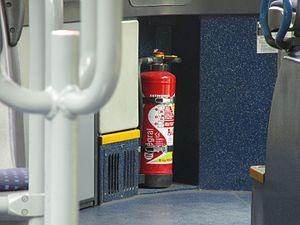
Un extincteur à bord du Mercedes-Benz Citaro C1 GNV n°3051 du Stac.
Synchro Bus, anciennement Stac, est une marque déposée appartenant à la communauté d’agglomération du Grand Chambéry, qui désigne sous ce nom son service de transport en commun. Ce dernier dessert les 38 communes de Grand Chambéry ainsi que les communes du Bourget-du-Lac et de Voglans, rattachées à la communauté d’agglomération Grand Lac, à l'aide d'un réseau composé de 19 lignes régulières, d’un service de transport à la demande et de transport scolaire, et d’une ligne de vélotaxis, appelée Vélobulle, reliant les quatre arrêts de correspondance situés dans le centre-ville de Chambéry.
Transports Région Arlysère, quelquefois abrégé en TRA, est le nom commercial du service de transport en commun de la communauté d’agglomération Arlysère. Ce dernier dessert 23 des 39 communes de l’intercommunalité à l’aide d’un réseau composé de neuf lignes régulières et d’un service de transport scolaire.
Sète Agglopôle Mobilité est un réseau français de transport en commun, organisé par Sète Agglopôle Méditerranée depuis janvier 2007, initialement sous le nom de Totem puis Thau Agglo Transport de 2010 à 2018. Exploité par Keolis jusqu'en décembre 2008, le réseau voit sa gestion ensuite transférée à la Corporation française des transports, filiale du groupe Vectalia, entre janvier 2009 et septembre 2015. Depuis cette date, il est géré par la société CarPostal Bassin de Thau, filiale de la société CarPostal France, dans le cadre d’une DSP de sept ans.
Ondéa est un réseau de transport en commun desservant une partie de la Grand Lac ainsi que les communes de La Motte-Servolex et Sonnaz, à l'aide d'un réseau de 25 lignes — dont une ne fonctionnant que les dimanches et jours fériés — et d'un service de transport à la demande découpé en cinq zones. Il est exploité depuis 2015 par la Compagnie des transports du Lac du Bourget.
Mobi’Vals, anciennement TUB, est le nom commercial du réseau de transport en commun d’autobus desservant la commune nouvelle de Valserhône à l’aide d’un réseau composé de 9 lignes, dont trois à vocation scolaire et quatre assurées uniquement à la demande.
Duobus est un réseau de transport en commun d’autobus desservant les communes d’Oyonnax, Arbent et Bellignat à l’aide d’un réseau composé de 7 lignes régulières, d’un service de transport à la demande et de transport scolaire.